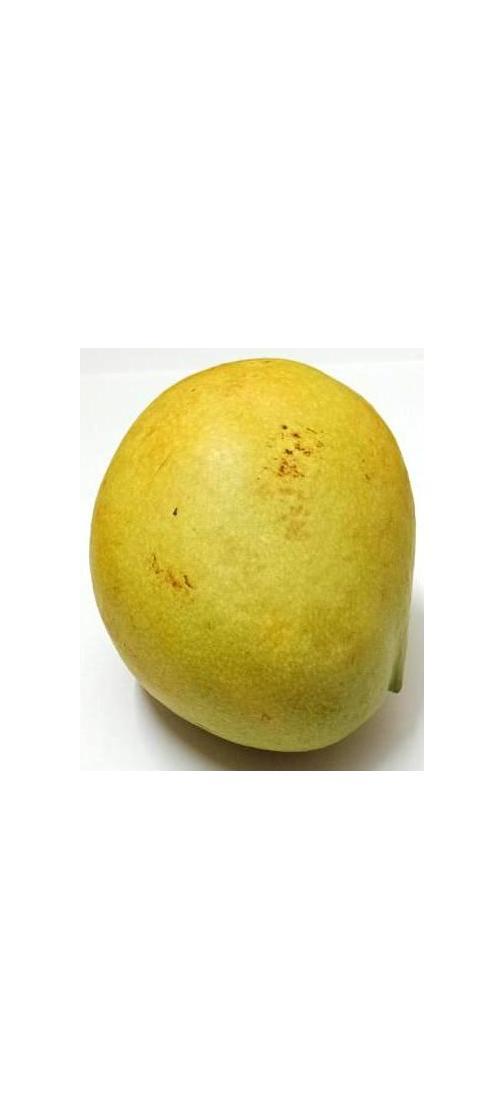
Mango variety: Bari-11